Peter Finn

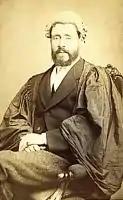
Peter Finn in courtroom dress

Peter Thomas Finn (1827/1828 – 1 April 1911) was a barrister in Victoria, Australia and Invercargill, New Zealand. For a short time, he was a member of the Victorian Legislative Assembly for the electorate of Avoca.